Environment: real
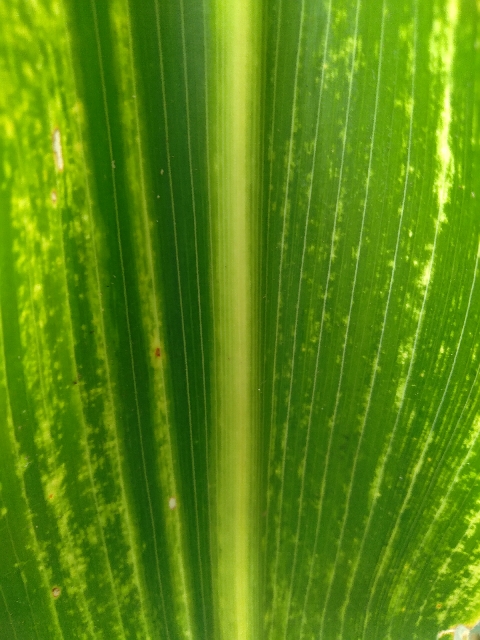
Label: lethal_necrosis